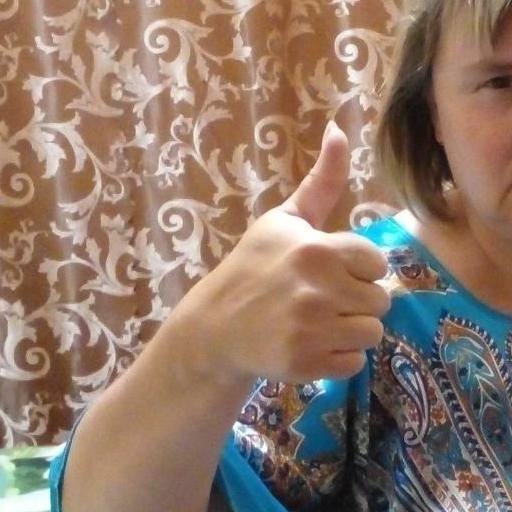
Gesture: like